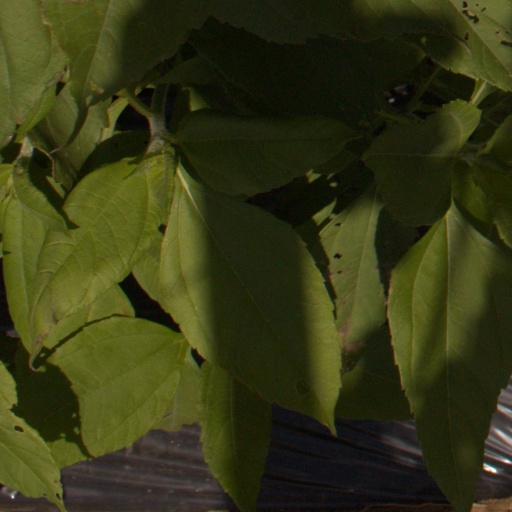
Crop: Jerusalem artichoke